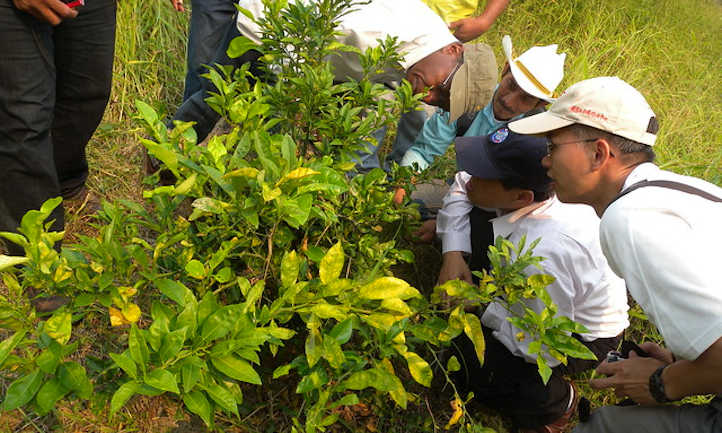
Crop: unknown
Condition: citrus_greening_disease